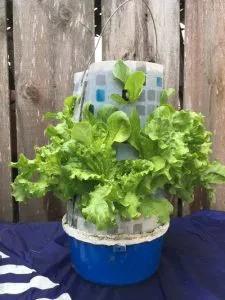
Mimea yenye muonekano wa rangi ya kijani, iliyoota na kusitawi vizuri baada ya kupandwa kwenye vifaa maalumu vya haidroponi vinavyotumia maji yenye virutubisho, pamoja na madini stahiki kwa ukuaji wa miche badala ya udongo.